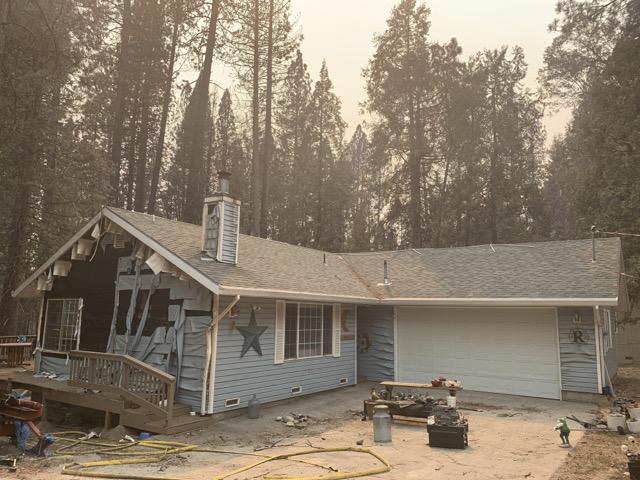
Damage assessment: major